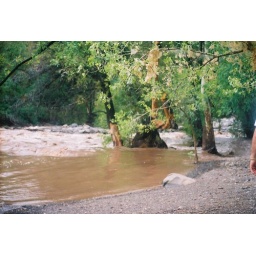
Usually this clear and not nearly this high. The trees in the middle of the picture is usually the edge of the water.